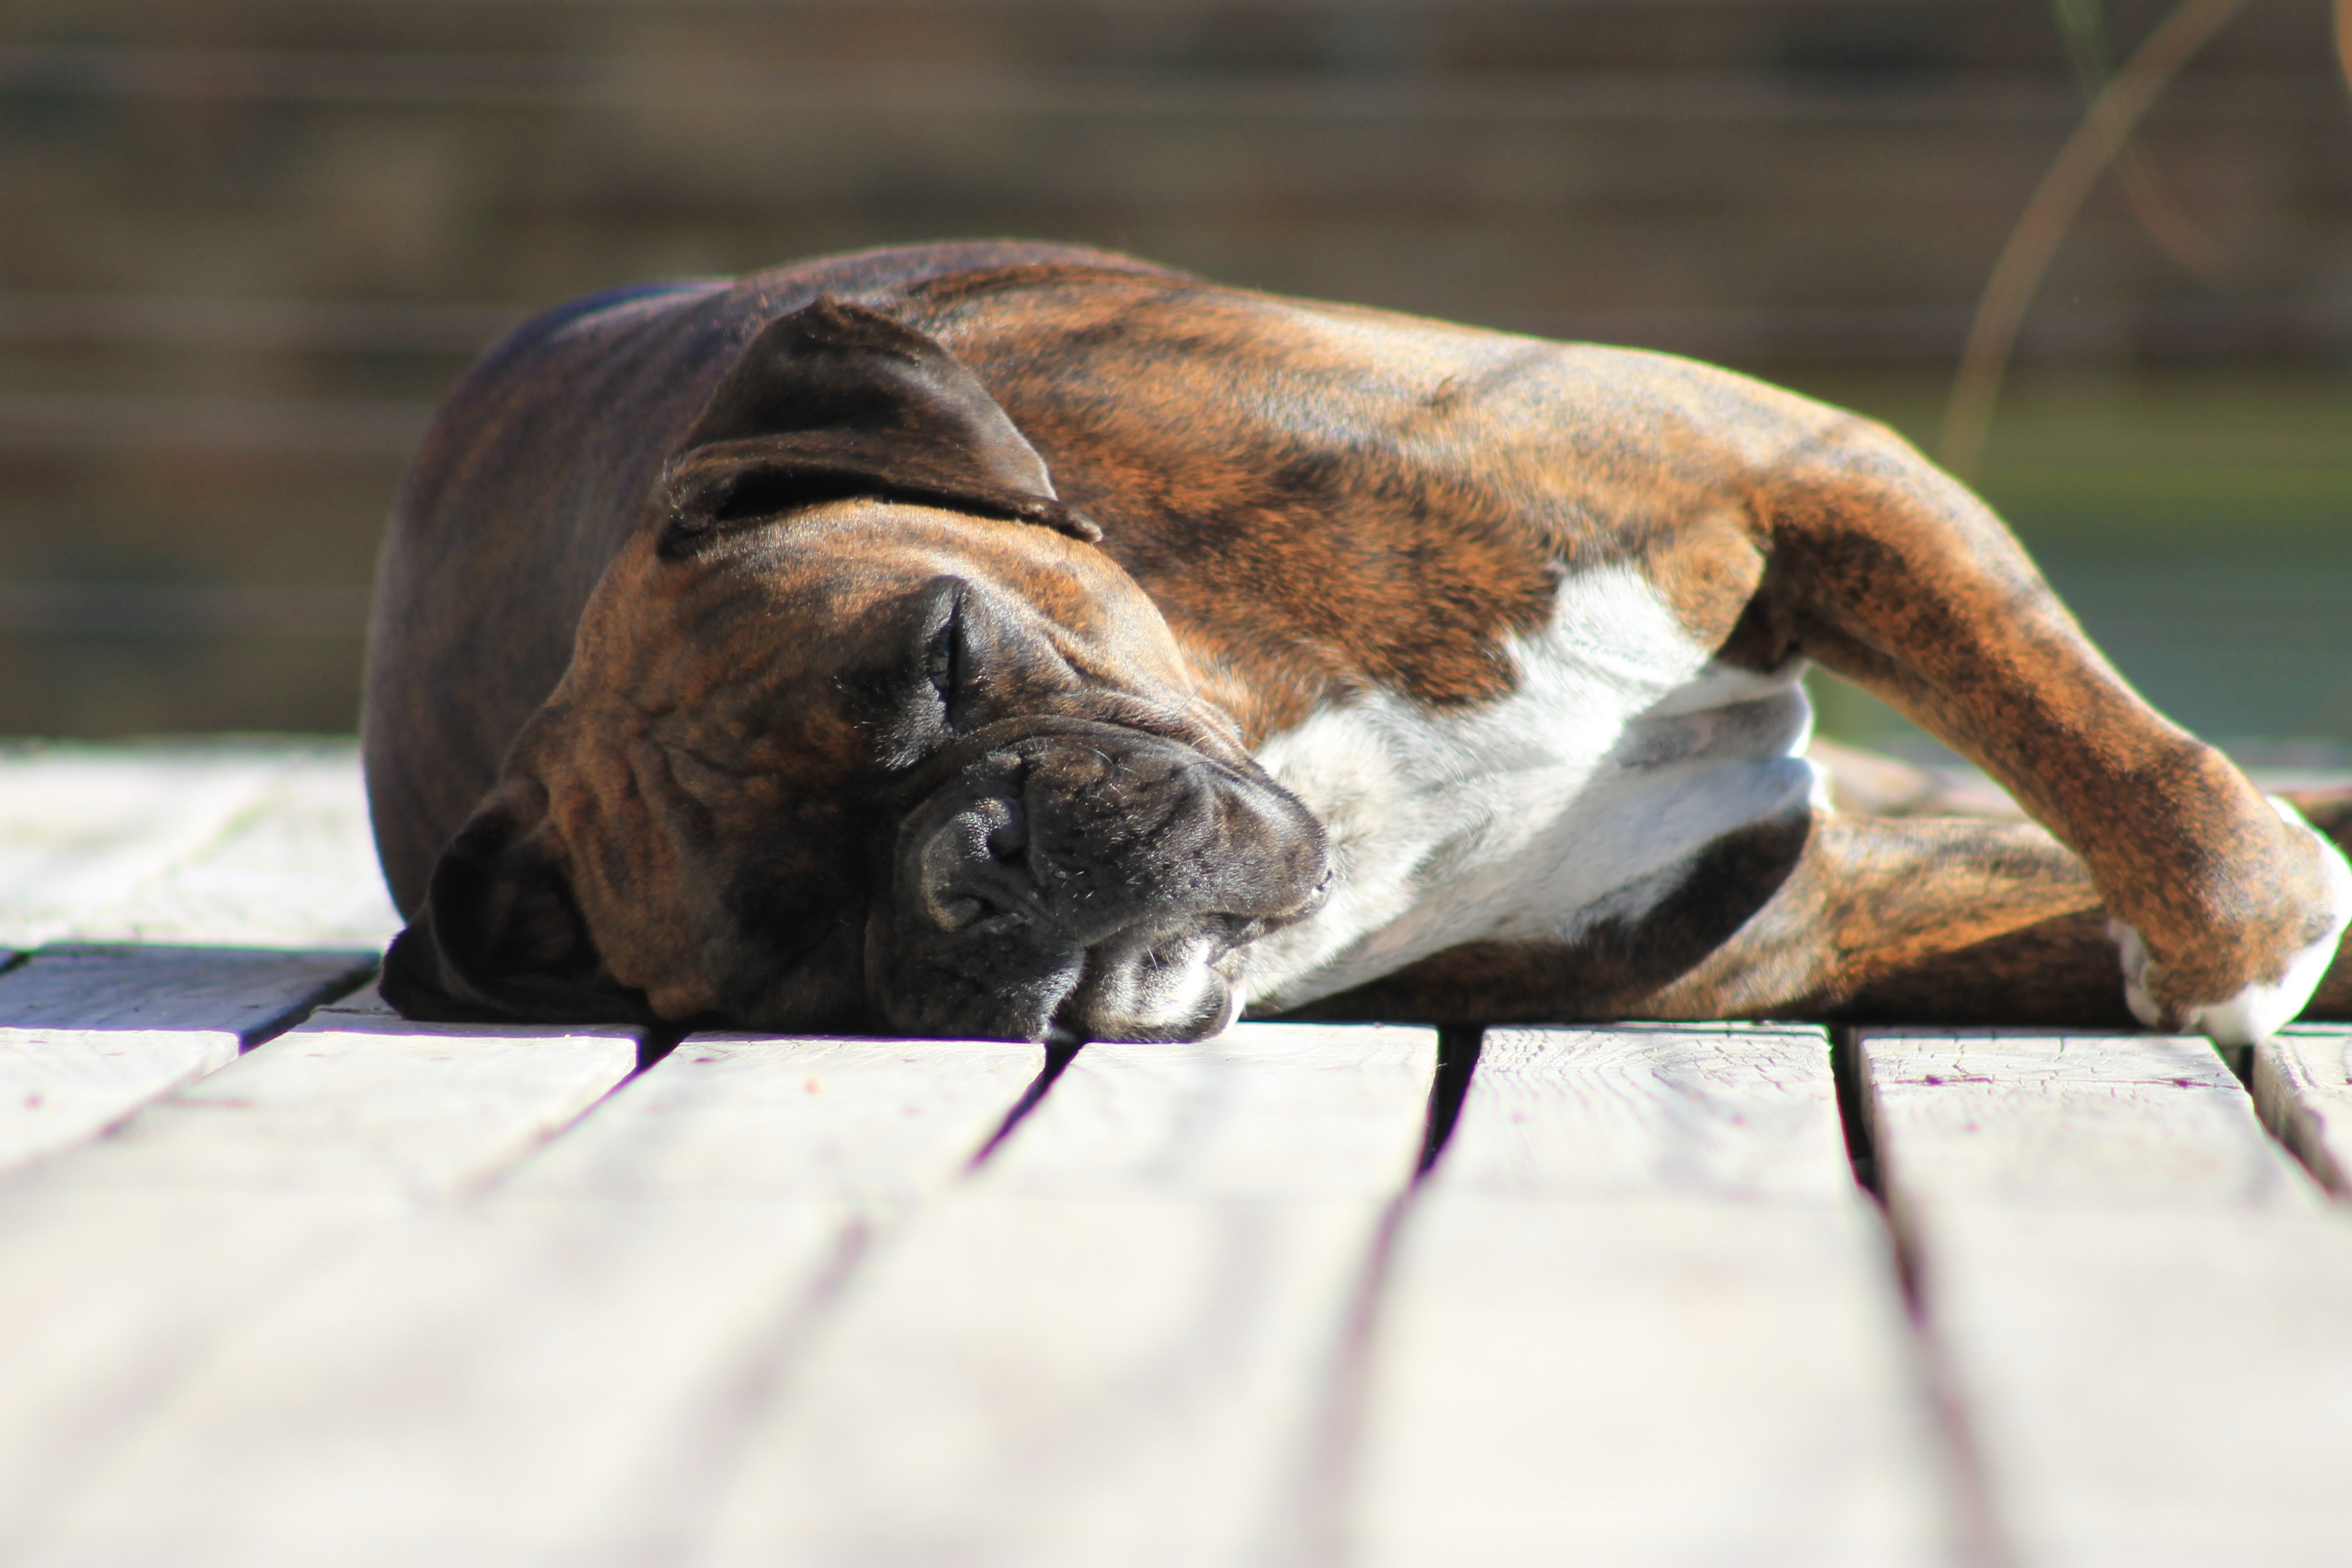
dog, sleeping, mammal, fauna, boxer, vertebrate, dog like mammal